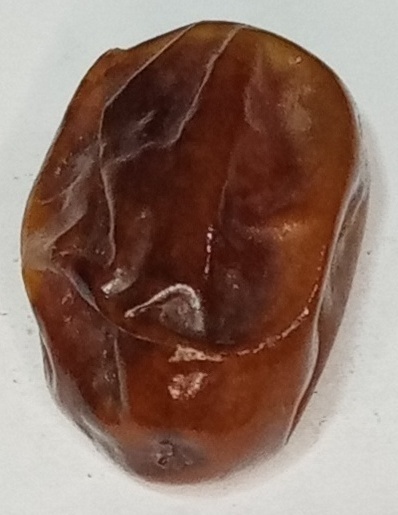
Variety: fasli-toto
Size: large
Grade: grade-1